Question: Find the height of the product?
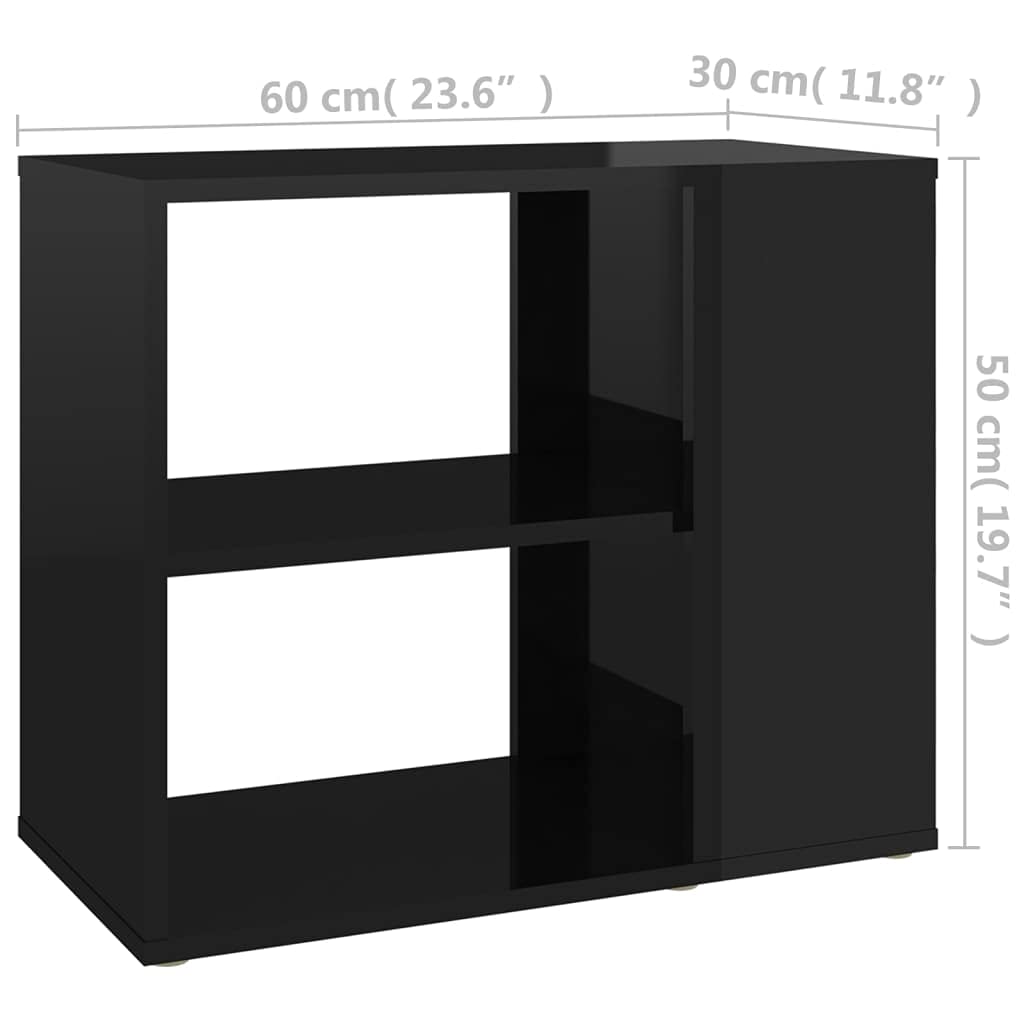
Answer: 50.0 centimetre